Dufferin Roblin

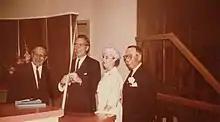
Roblin (centre left) cutting the ribbon at the 1963 opening of the St. Vital Library

Roblin's government upgraded highways, created parks, and built the Red River Floodway around Winnipeg, popularly known as "Duff's Ditch." It reintroduced French instruction in schools, modernized hospitals, expanded social spending, and strengthened social welfare programs. It also improved postsecondary education and promoted urban development by consolidating the various municipalities in the Winnipeg area into a single metropolitan entity. For primary education, Roblin's ministry brought Manitoba's system of one-room schoolhouses into the modern era by building consolidated schools.